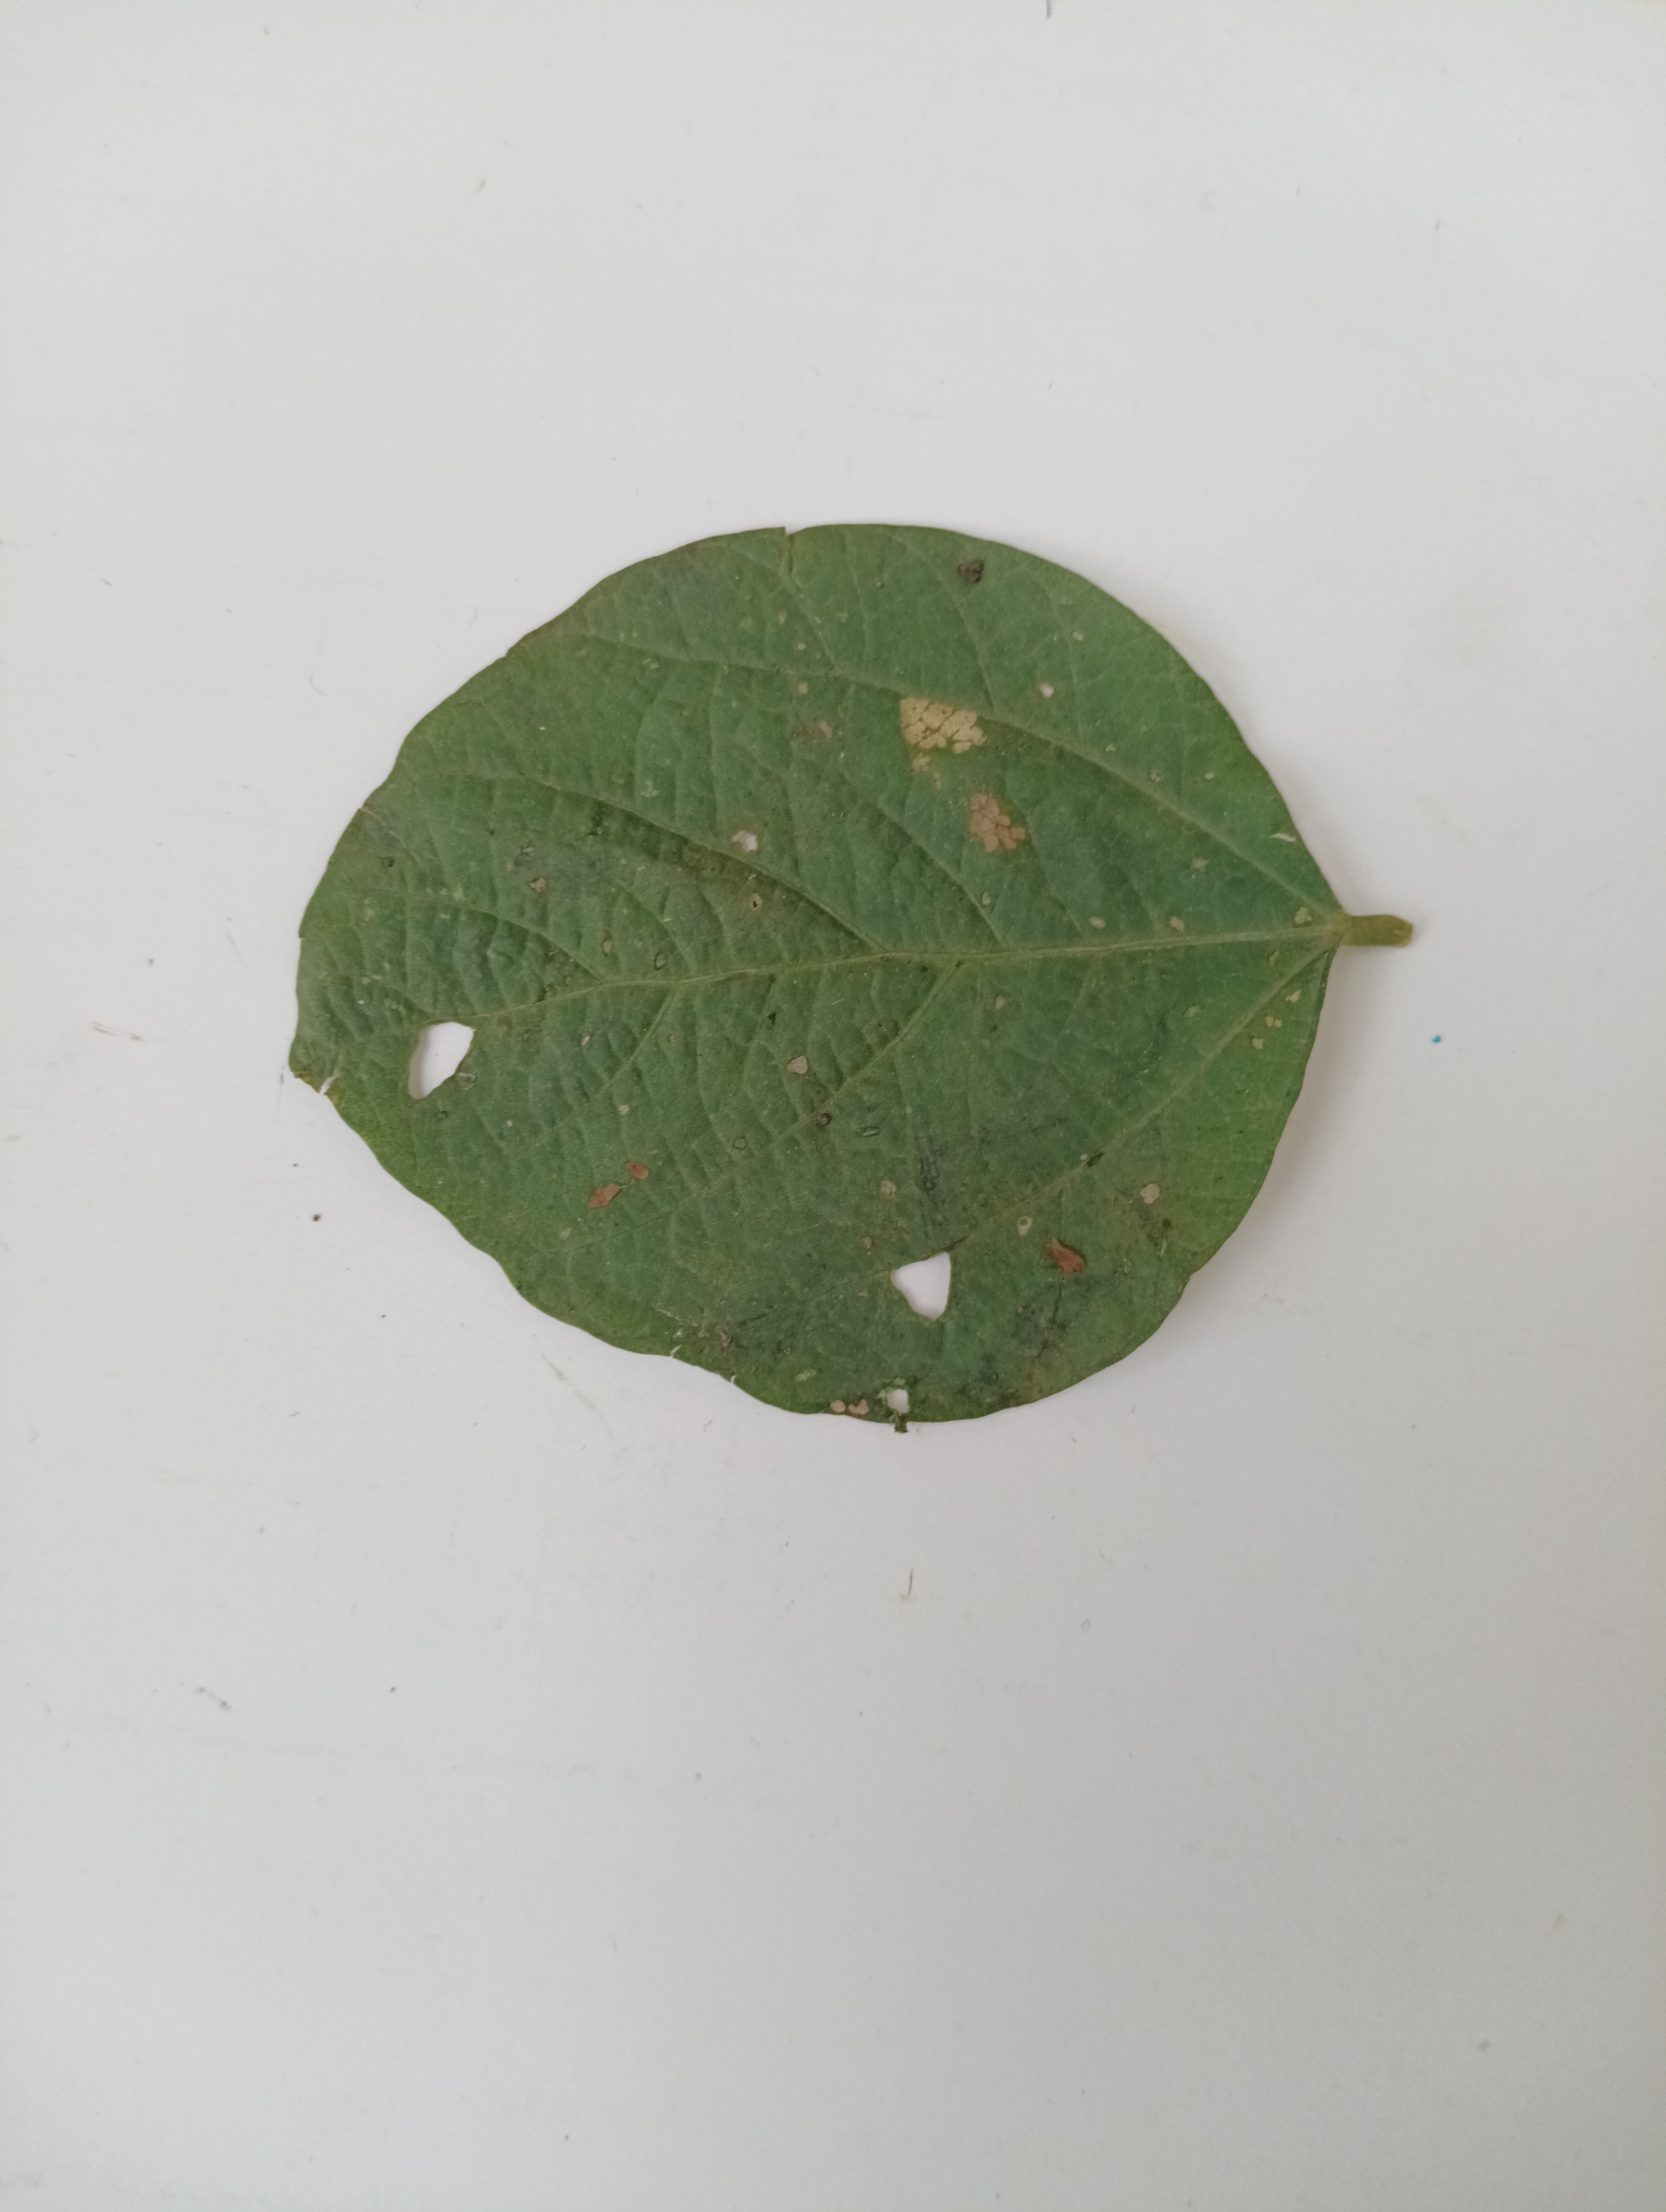
Label: Bacterial leaf Blight